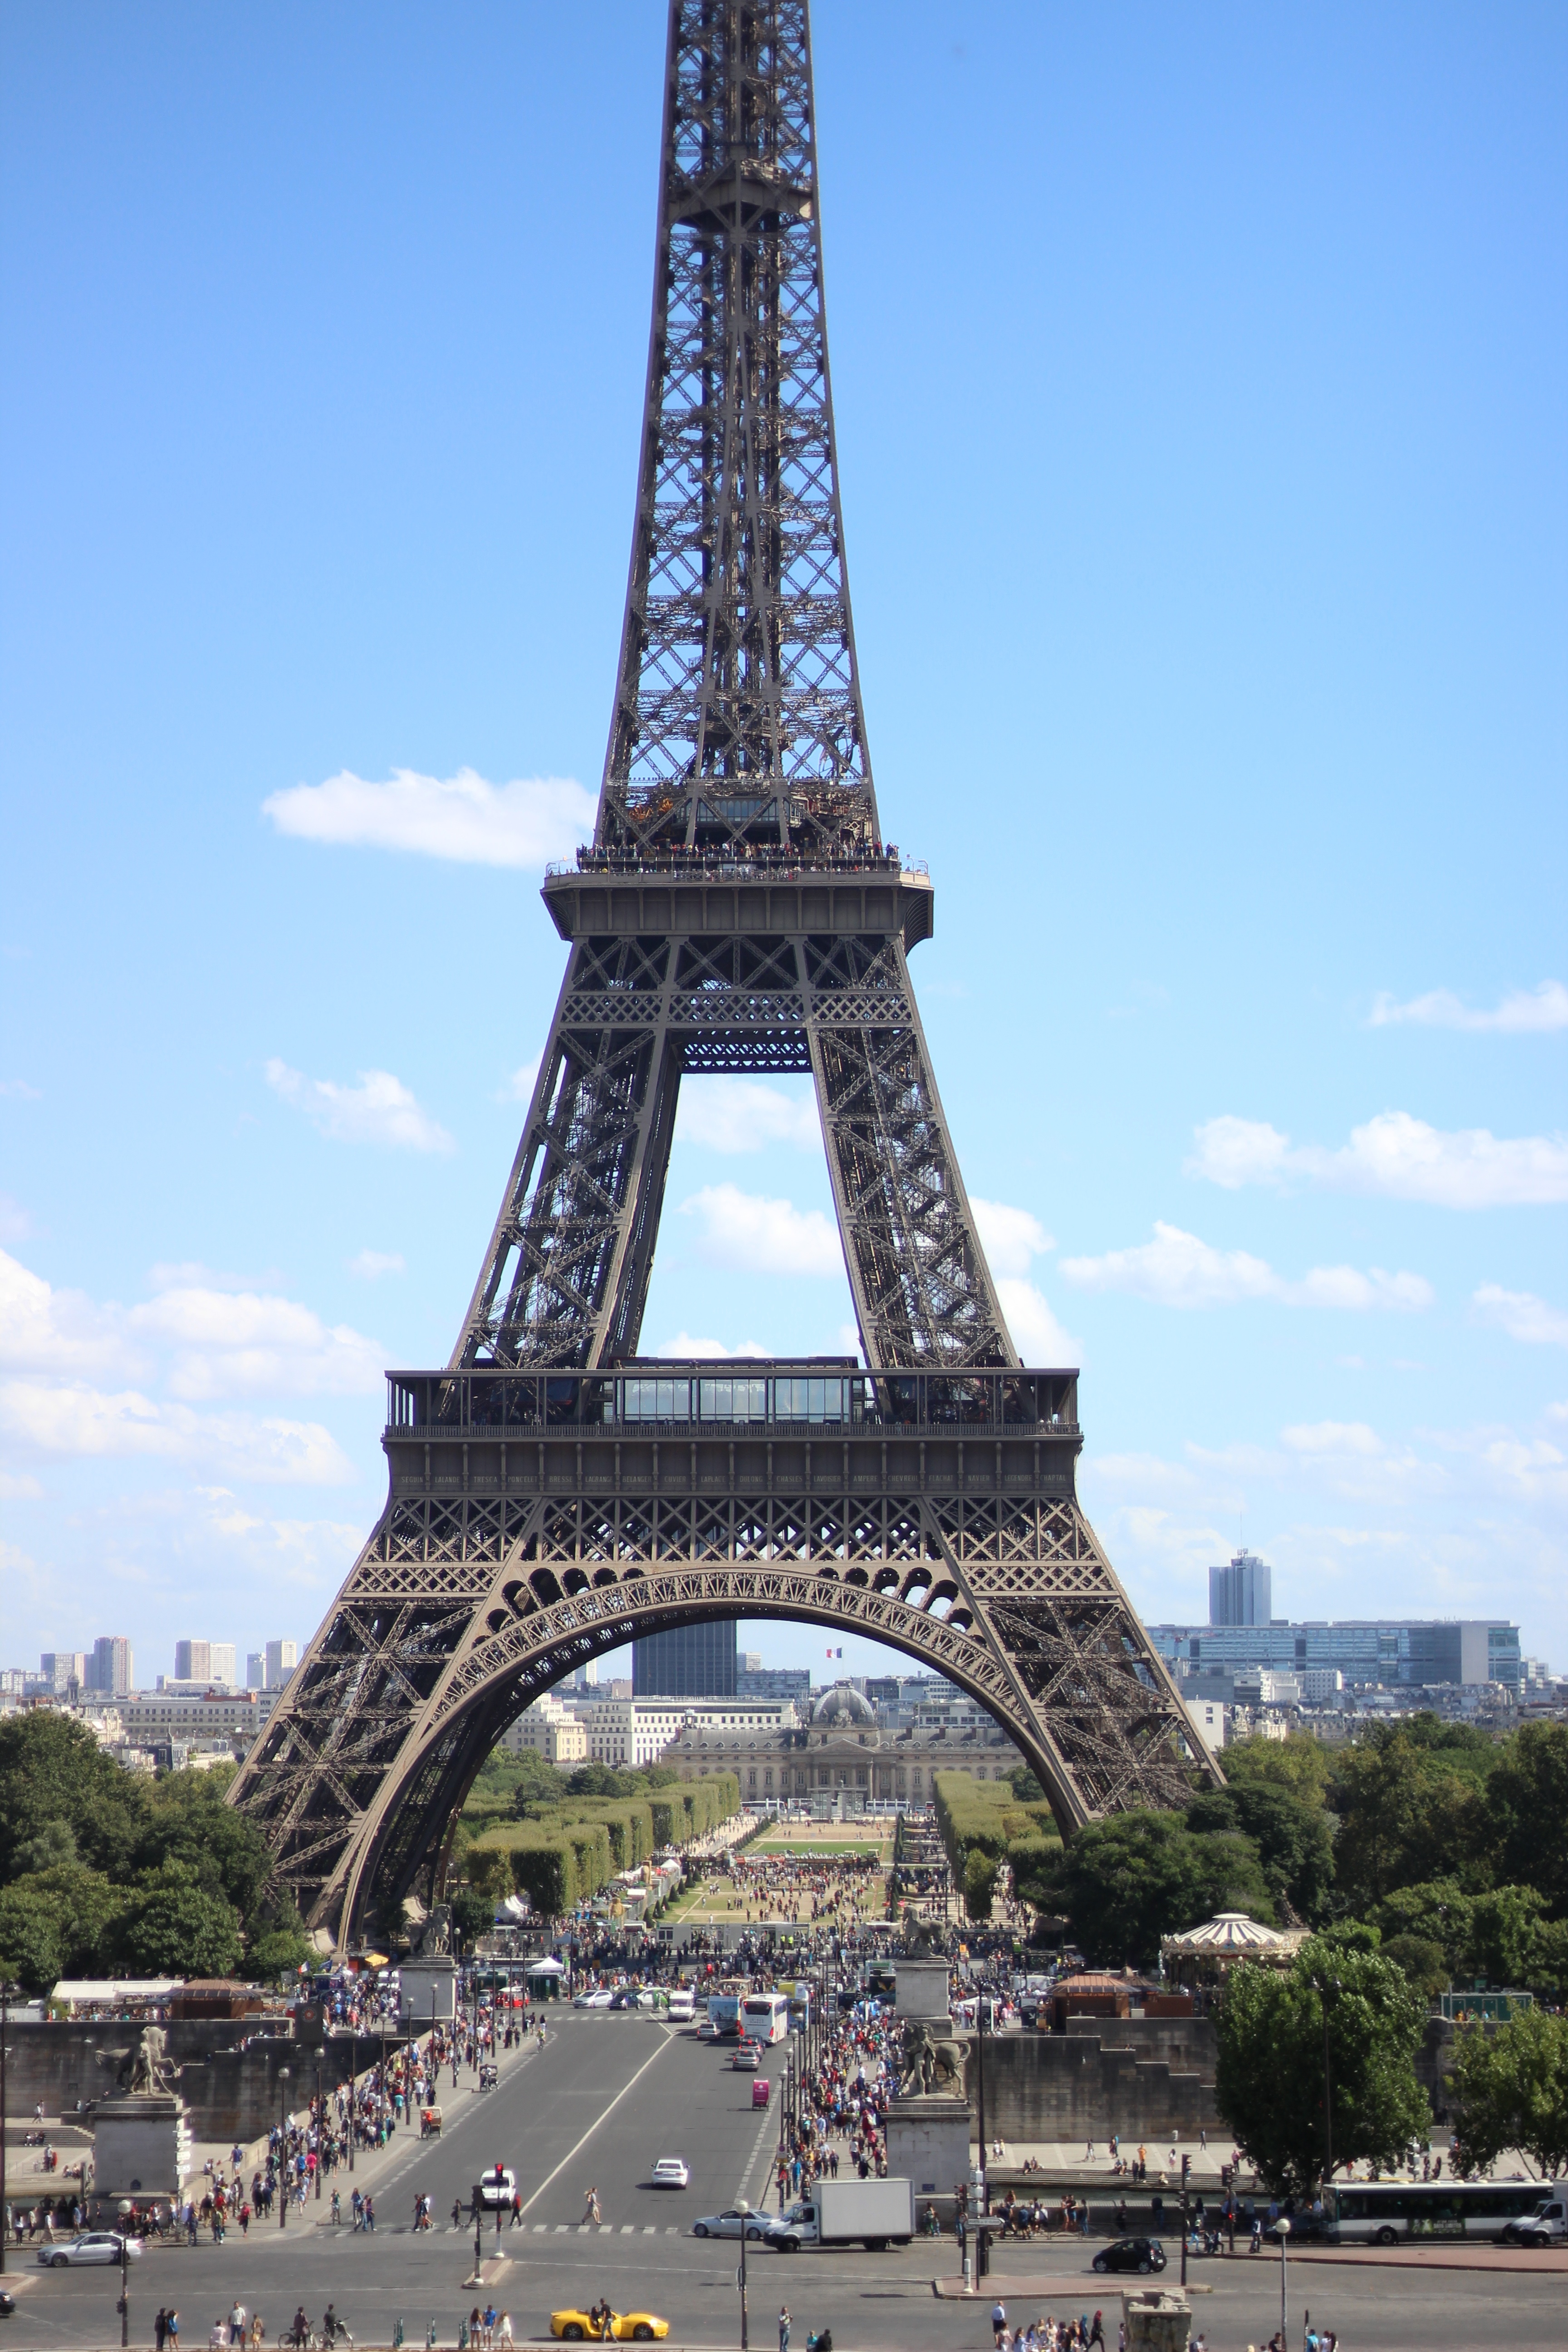
bridge, monument, cityscape, arch, tower, landmark, spire